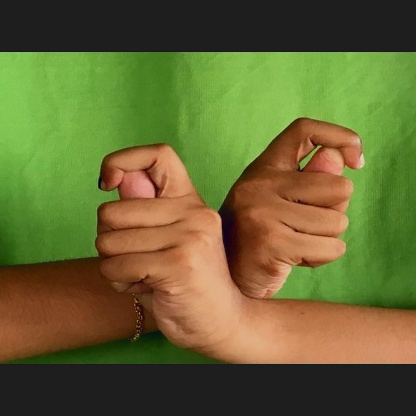
Mudra: Berunda